Peasant

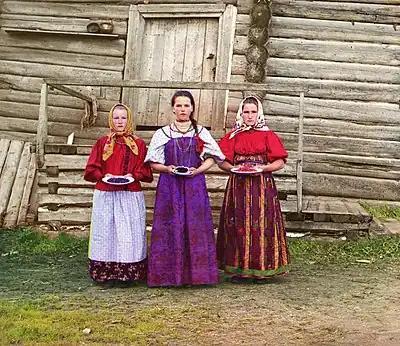
Young women offer berries to visitors to their "izba" home, 1909. Those who had been serfs among the Russian peasantry were officially emancipated in 1861. Photograph by Sergey Prokudin-Gorsky.

A peasant is a pre-industrial agricultural laborer or a farmer with limited land-ownership, especially one living in the Middle Ages under feudalism and paying rent, tax, fees, or services to a landlord. In Europe, three classes of peasants existed: non-free slaves, semi-free serfs, and free tenants. Peasants might hold title to land outright (fee simple), or by any of several forms of land tenure, among them socage, quit-rent, leasehold, and copyhold.